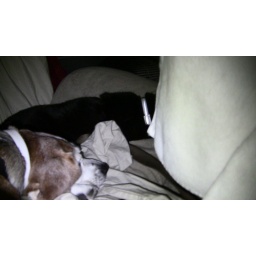
when a dog and a cat sleep side by side.